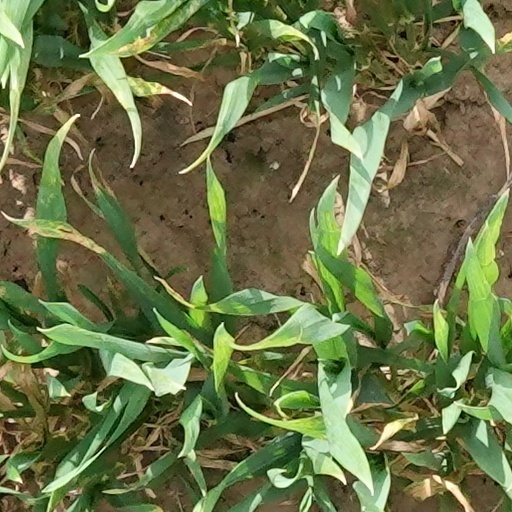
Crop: wheat